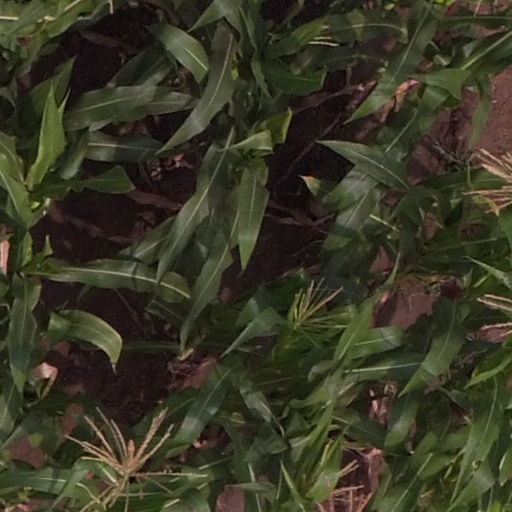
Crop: maize; corn